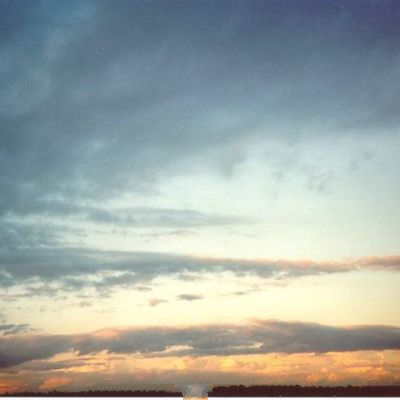
Cloud type: Stratocumulus (Sc)